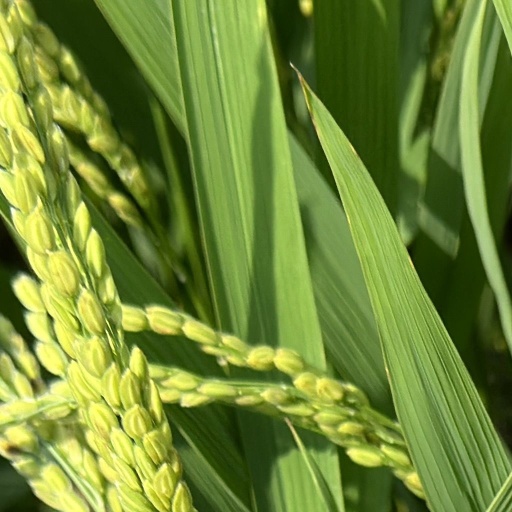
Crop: rice